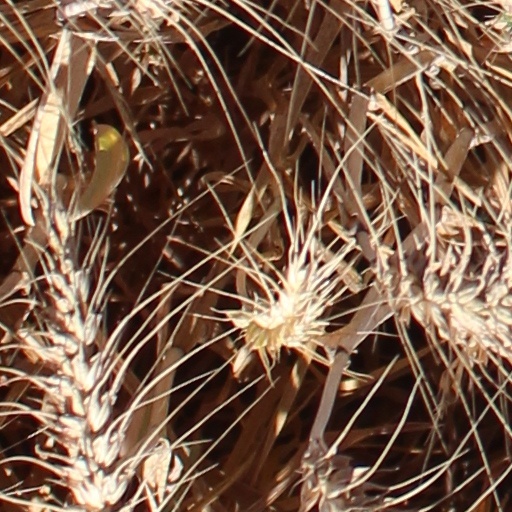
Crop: wheat